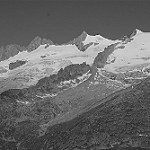
Label: B & W